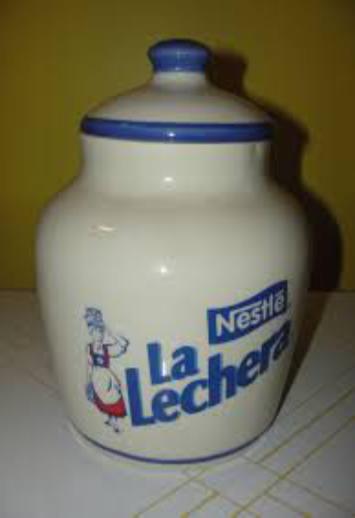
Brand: La Lechera
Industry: Food